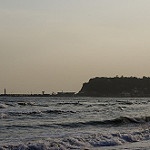
Label: sea